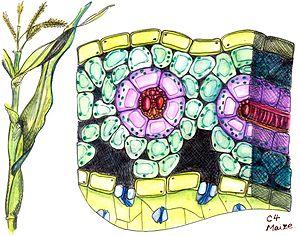
En botanique, l'anatomie de type kranz, ou structure kranz, est une structure anatomique particulière des feuilles qui se rencontre chez la plupart des plantes en C₄. Elle se caractérise par la présence de deux anneaux de cellules concentriques entourant les faisceaux vasculaires : l'anneau interne, composé de cellules serrées contenant des chloroplastes de grande taille, riches en amidon dépourvus de grana, forme la gaine fasciculaire, l'anneau externe composé de cellules plus lâches du mésophylle.